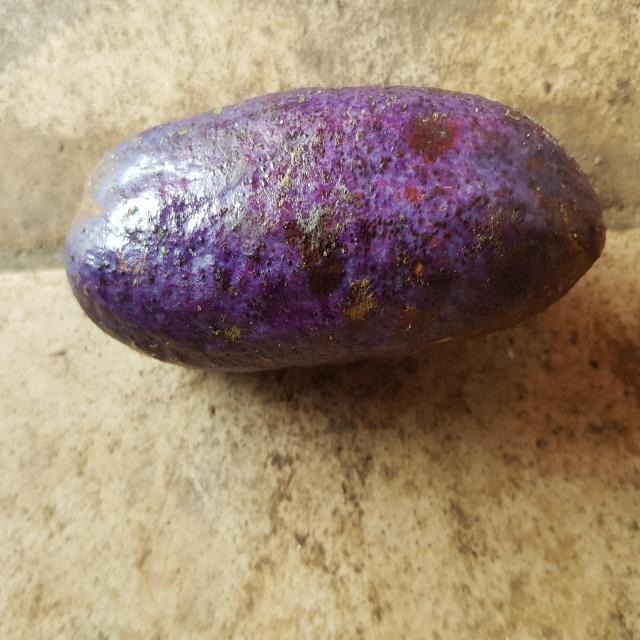
Plum grade: unaffected